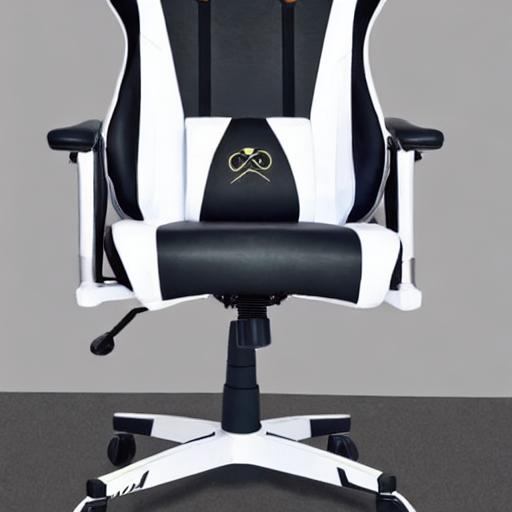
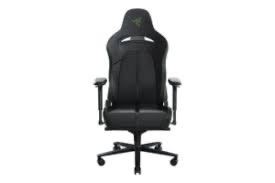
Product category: items_chair
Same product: no